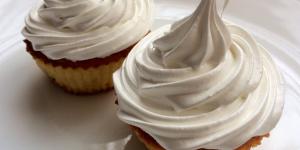
merengue suizo